Beachamwell

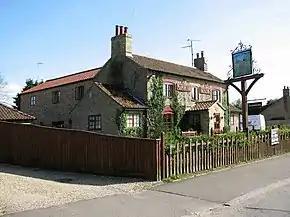
The Great Danes pub

In 1927 the Cooper's Arms (formerly a free house) was bought by the Norwich brewers Steward & Patteson. It had the nickname of the “Hole in the Wall”, because of a hatch allowing the sale of takeaway beer to those waiting outside.